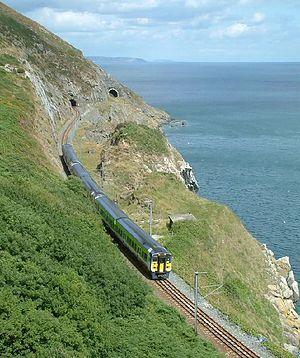
Bray Head est un sommet des montagnes de Wicklow culminant à 241 mètres d'altitude, en Irlande, au sud-sud-est de Bray et au nord de Greystones.